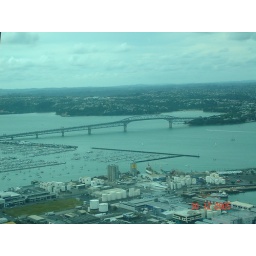
This bridge connects 2 parts of Auckland that would otherwise be accessed by a long windup road